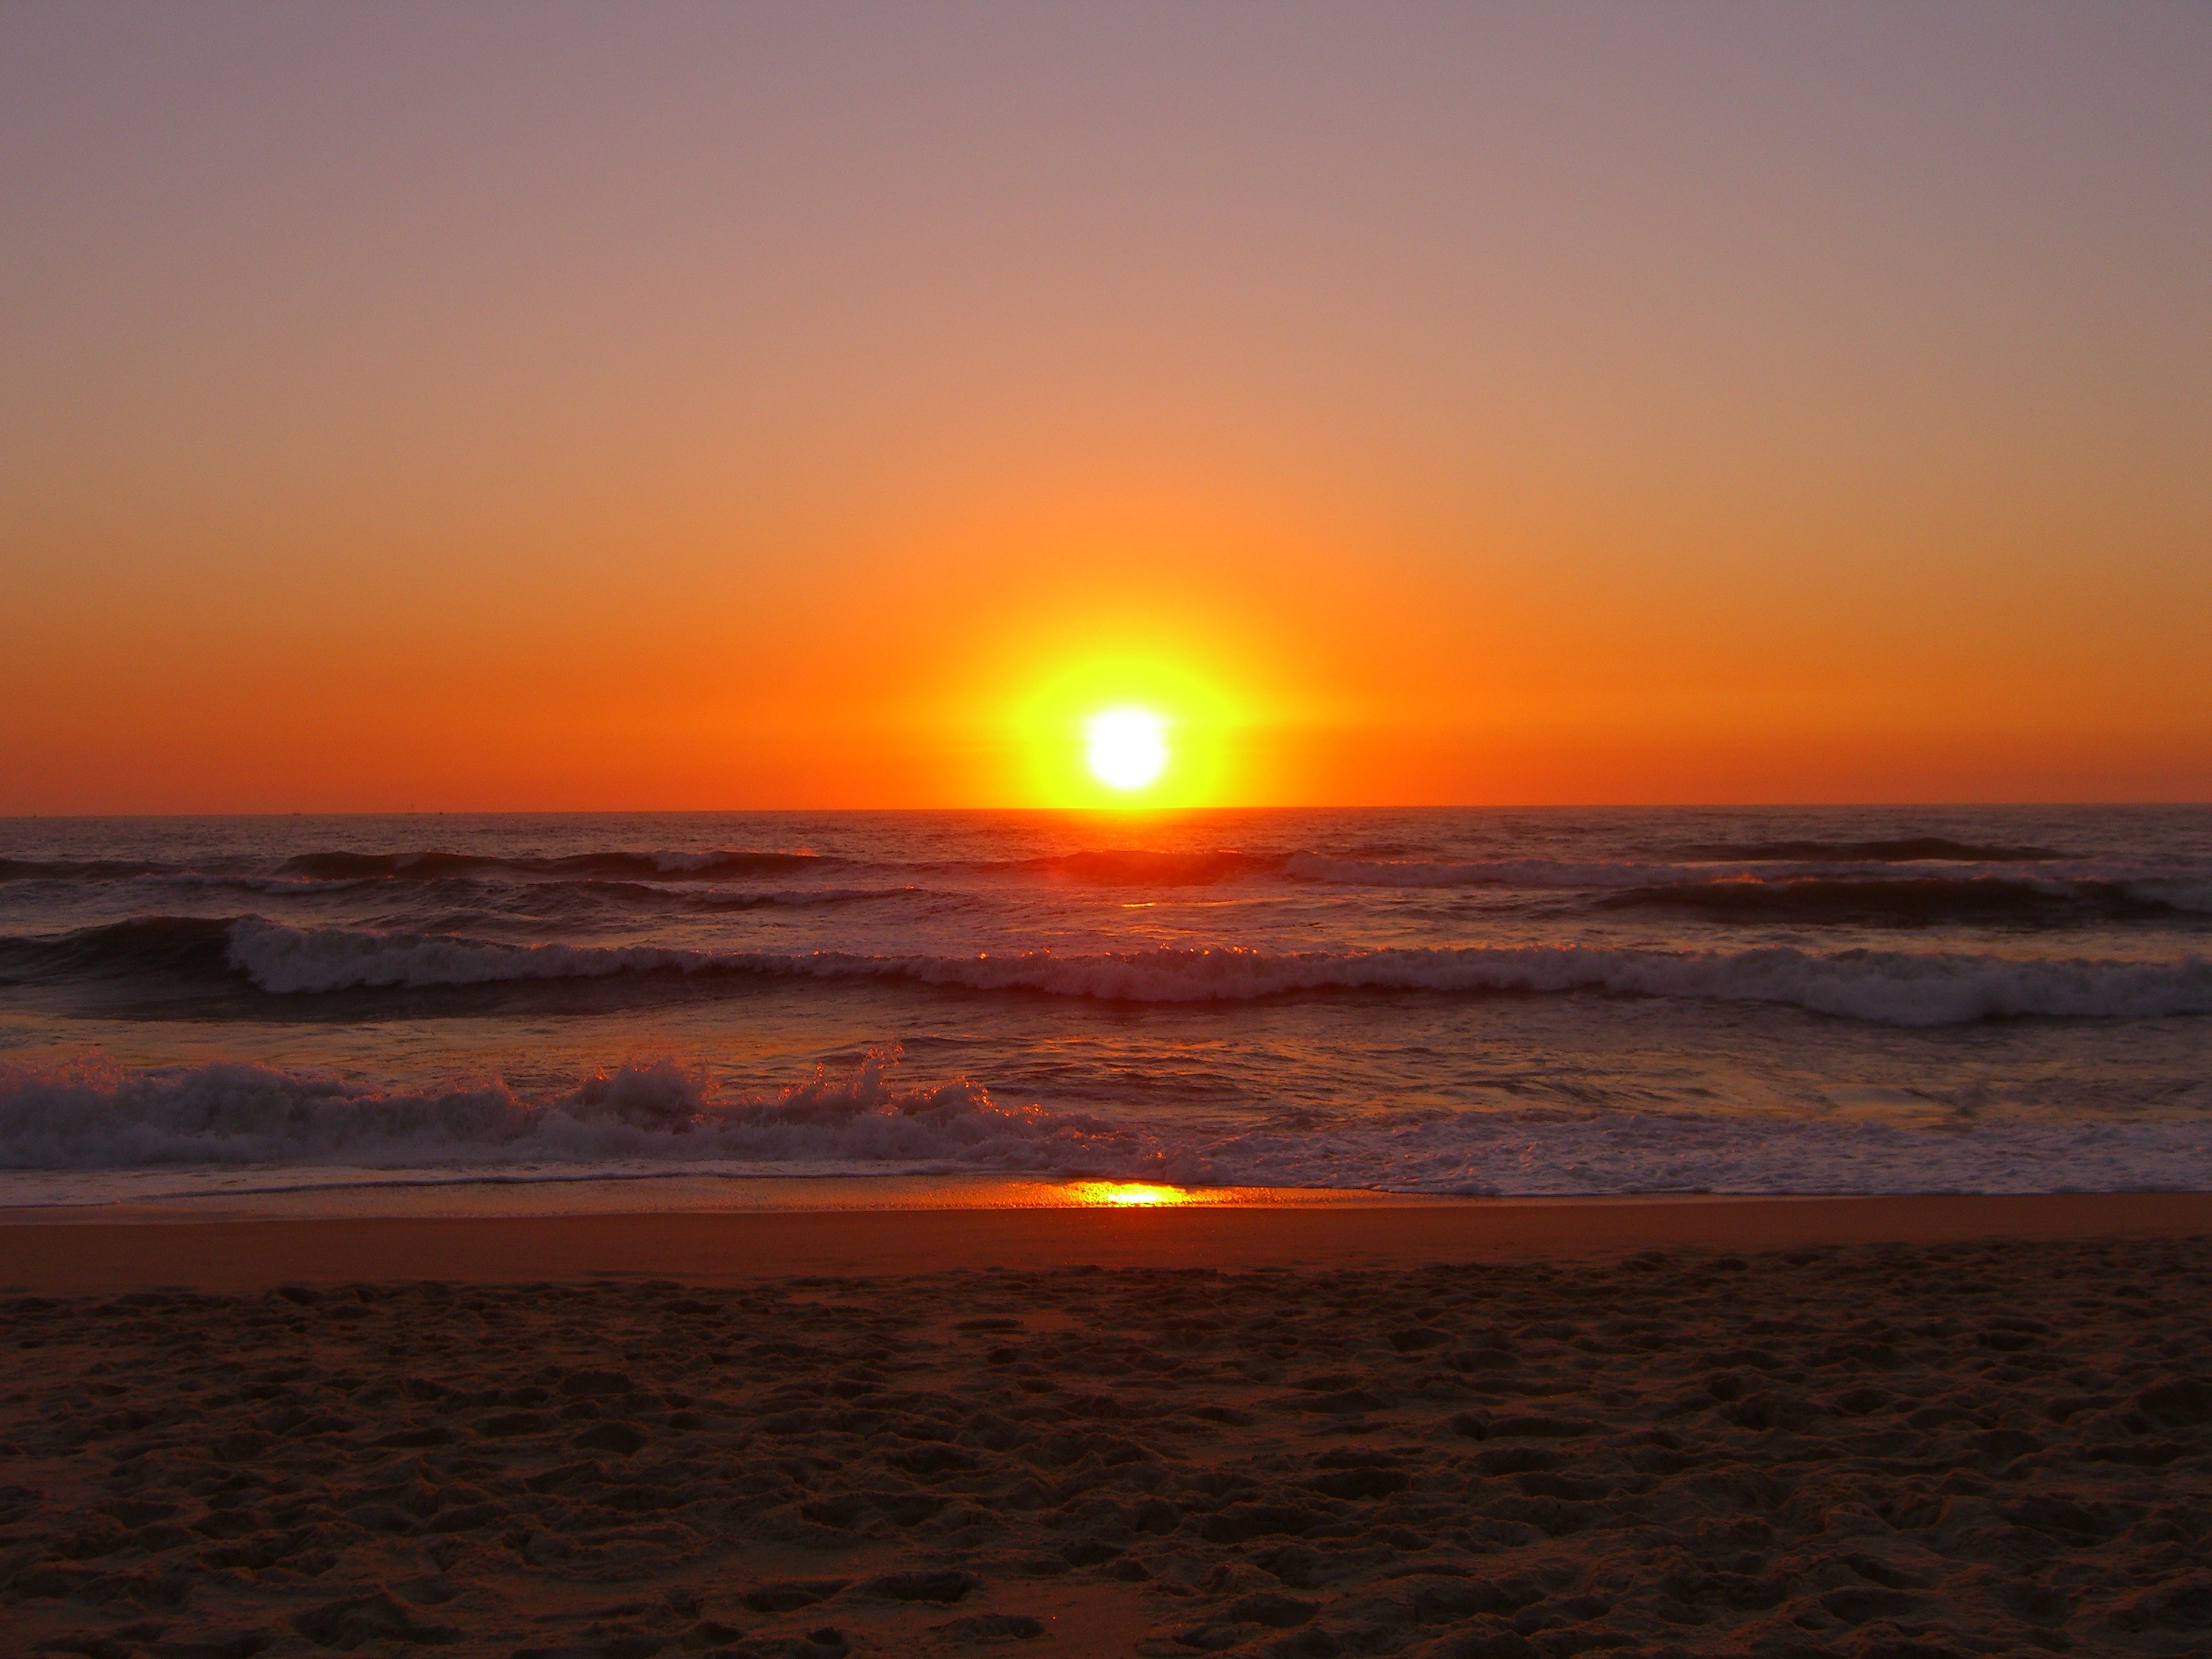
beach, sea, coast, ocean, horizon, sun, sunrise, sunset, shore, wave, dawn, dusk, evening, portugal, afterglow, wind wave, red sky at morning